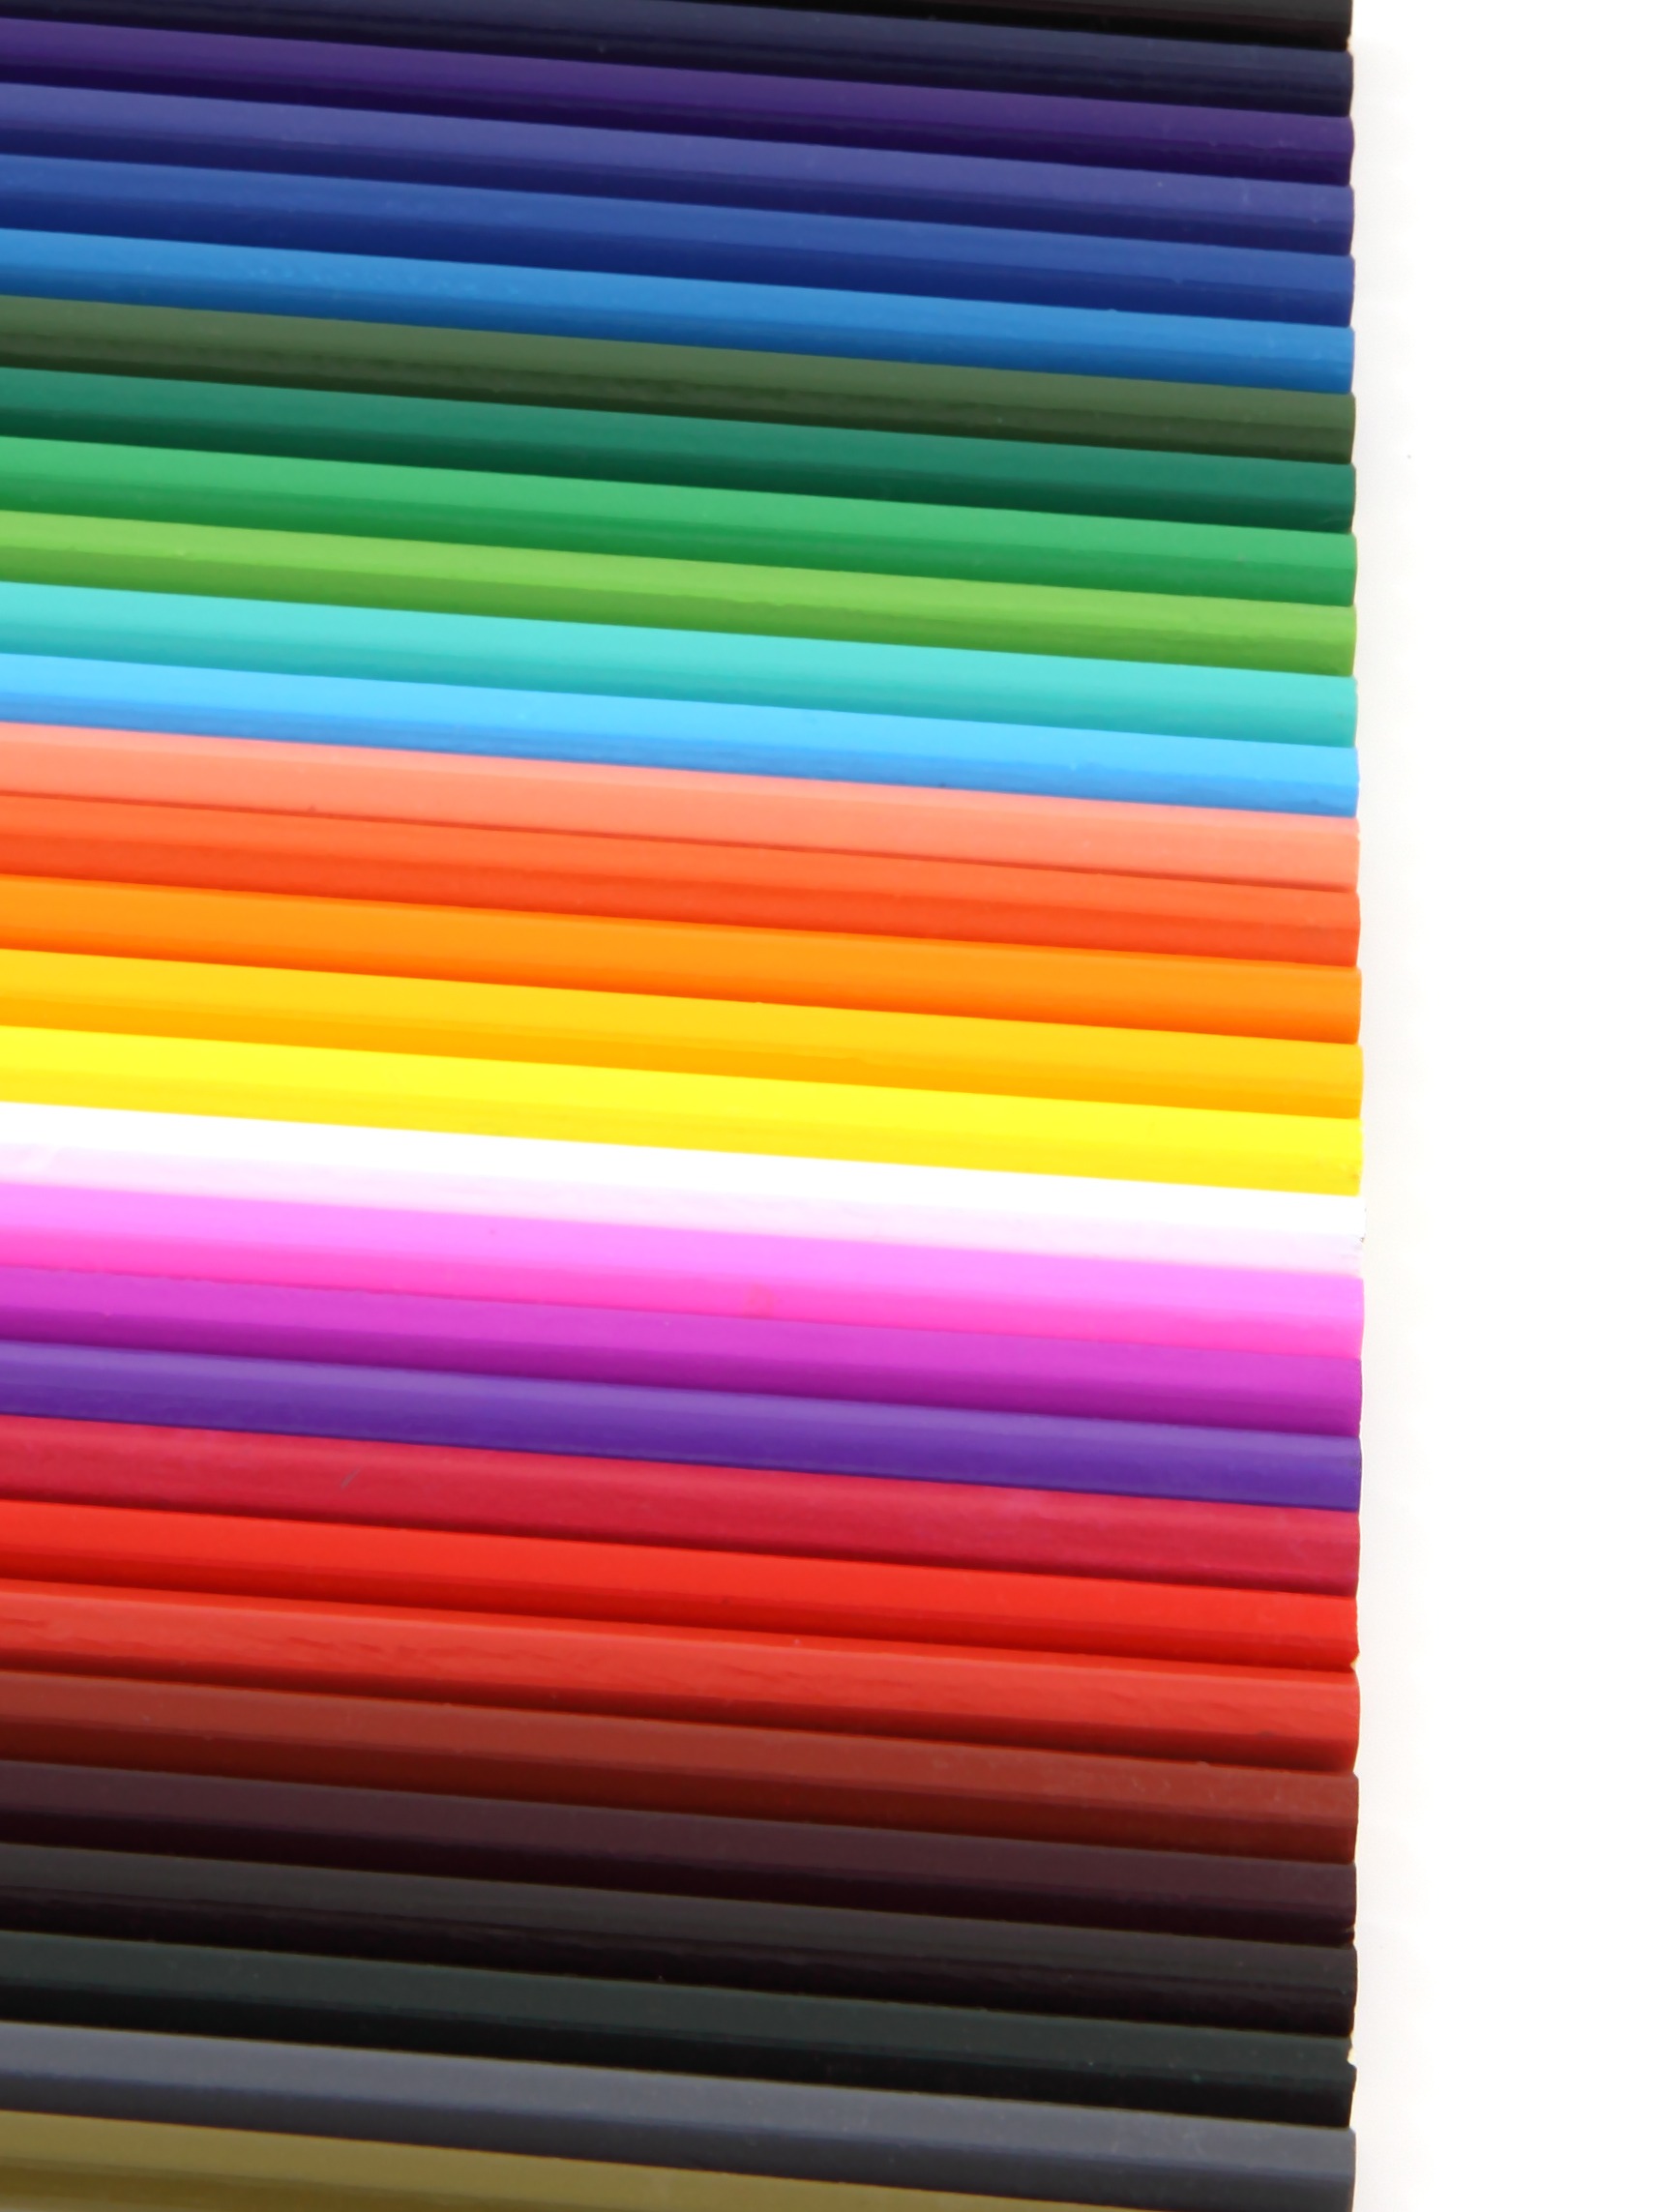
pencil, wood, pattern, line, color, artistic, colorful, yellow, material, circle, interior design, textile, colour, rainbow, colors, bright, colours, stationery, school, supplies, pencils, colored, shape, coloured